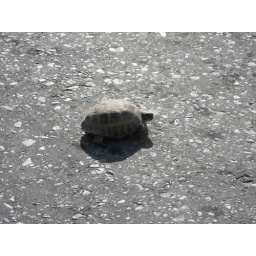
A turtle crossing the highway to Bukhara. Nassir said there will appear more in the coming months.